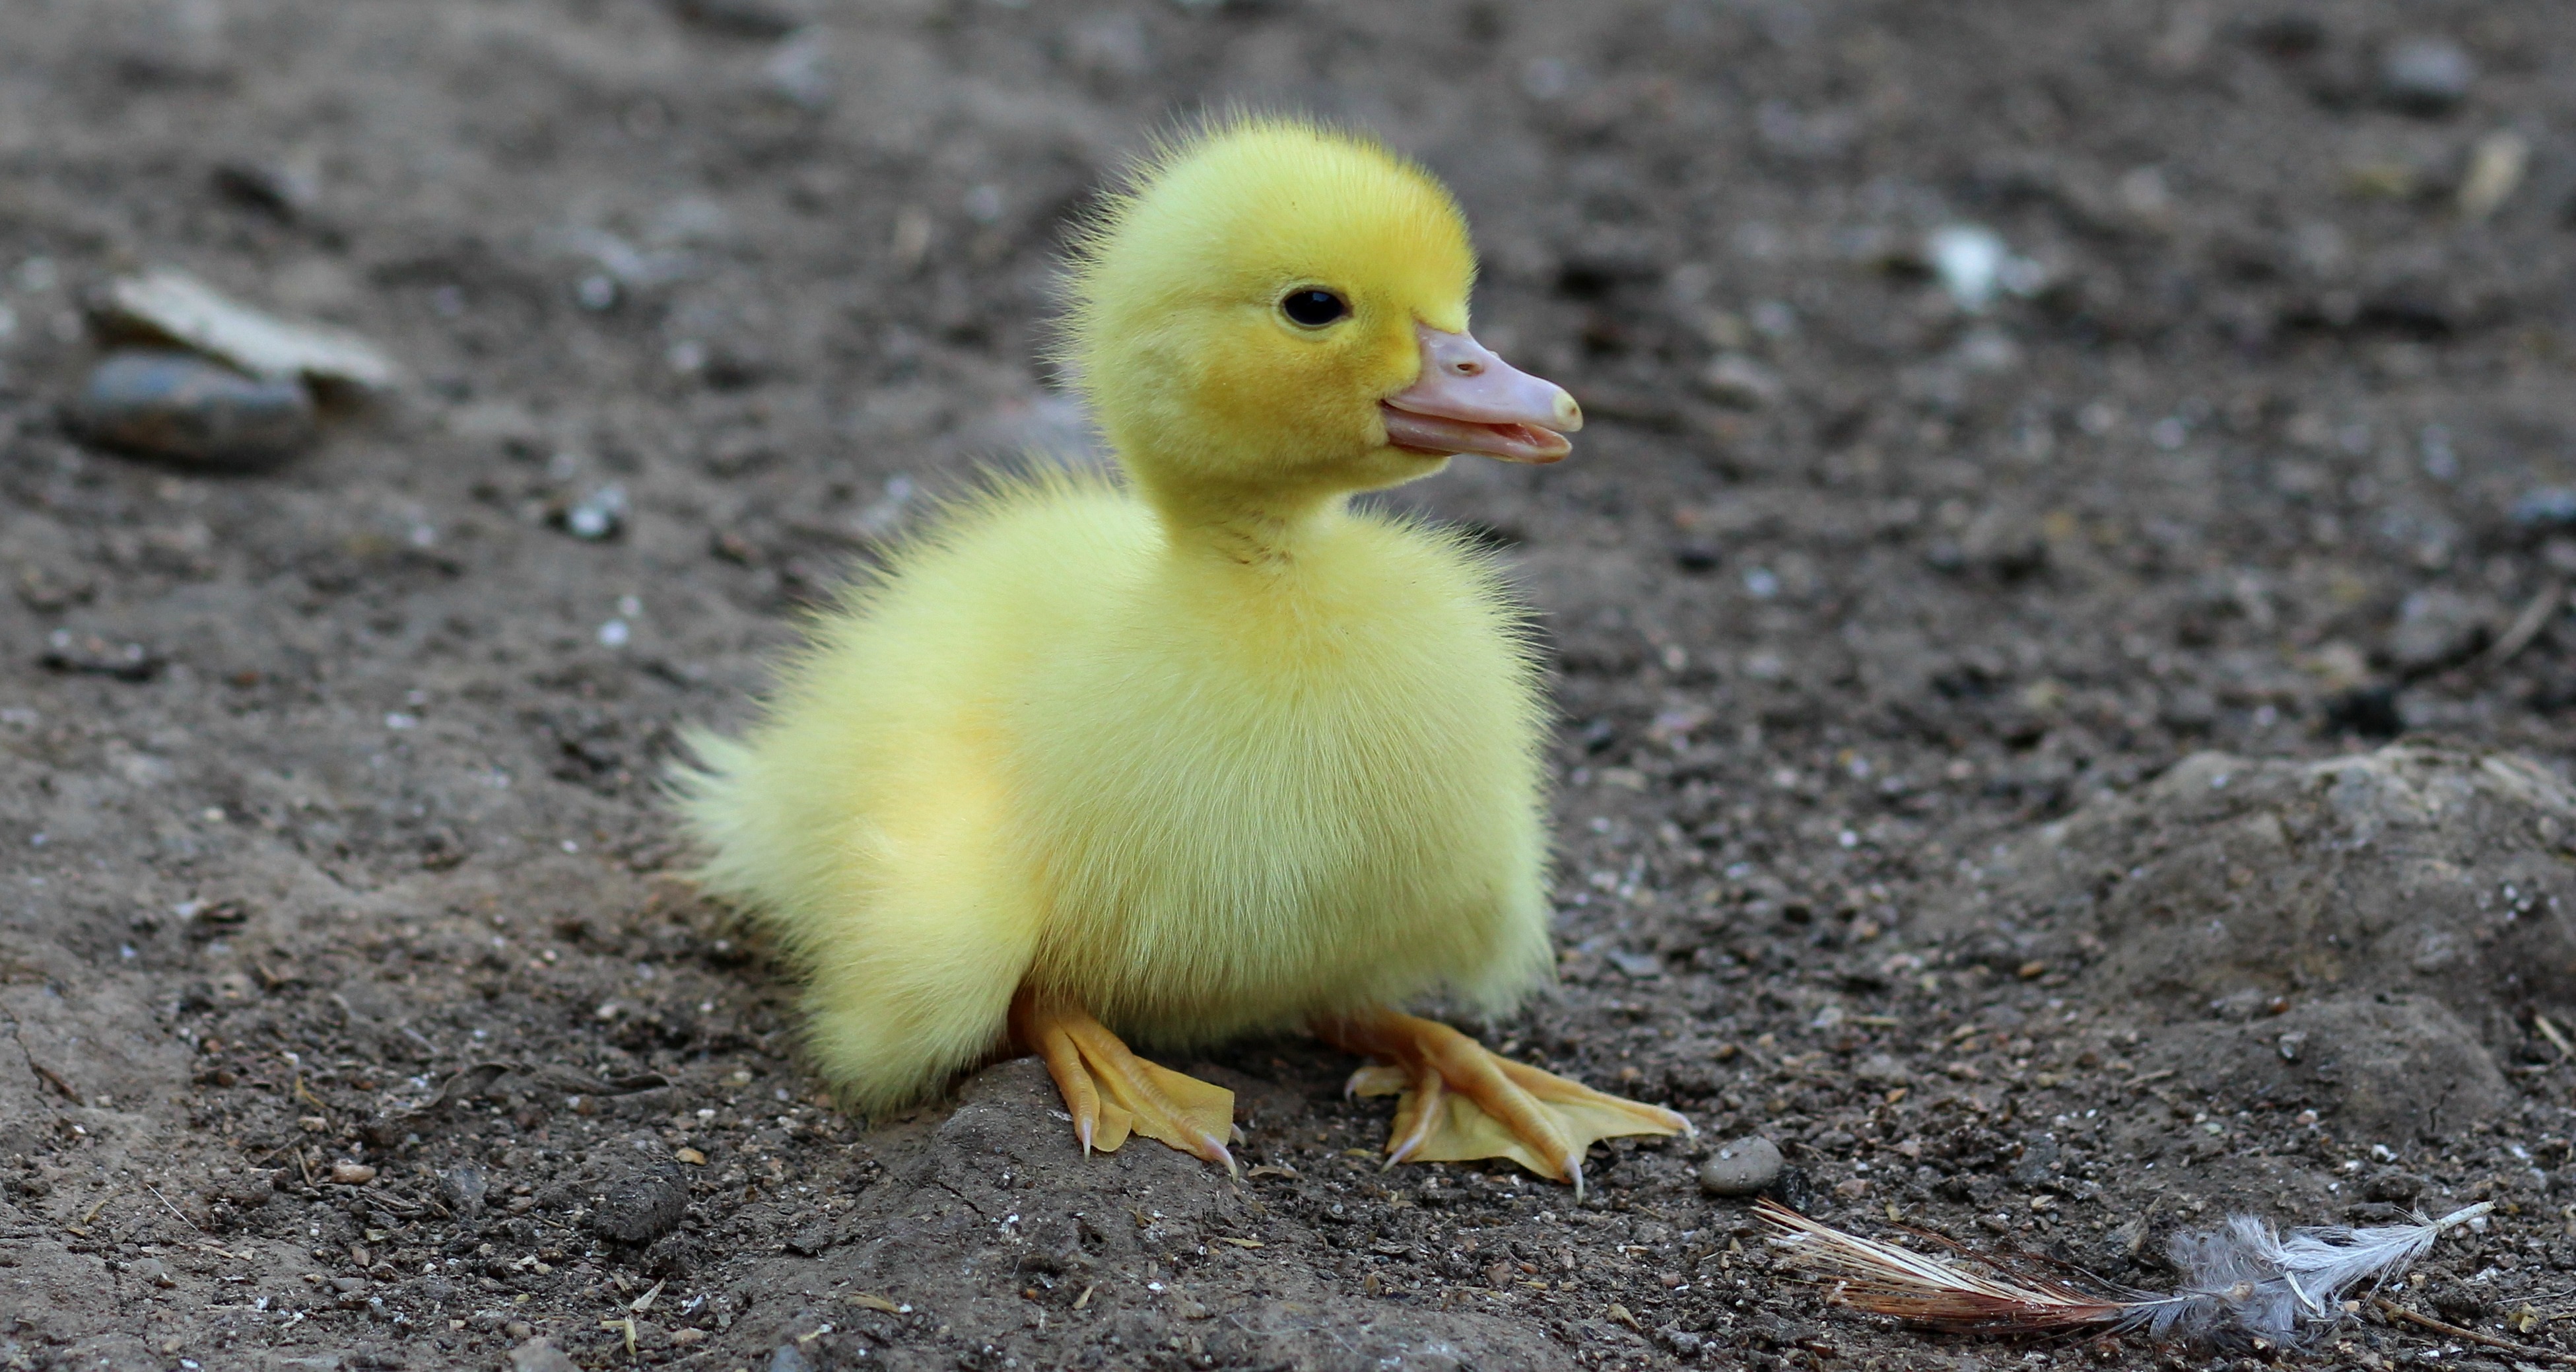
bird, cute, wildlife, fluffy, beak, small, yellow, chicken, fauna, poultry, birds, duck, goose, duckling, vertebrate, waterfowl, water bird, ducks geese and swans